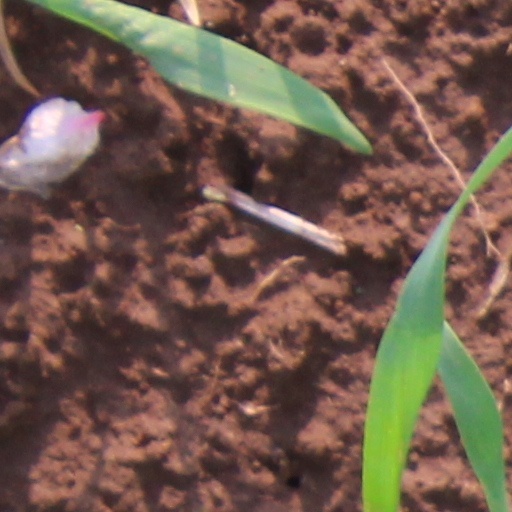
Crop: wheat